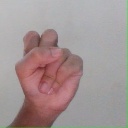
अक्षर: स